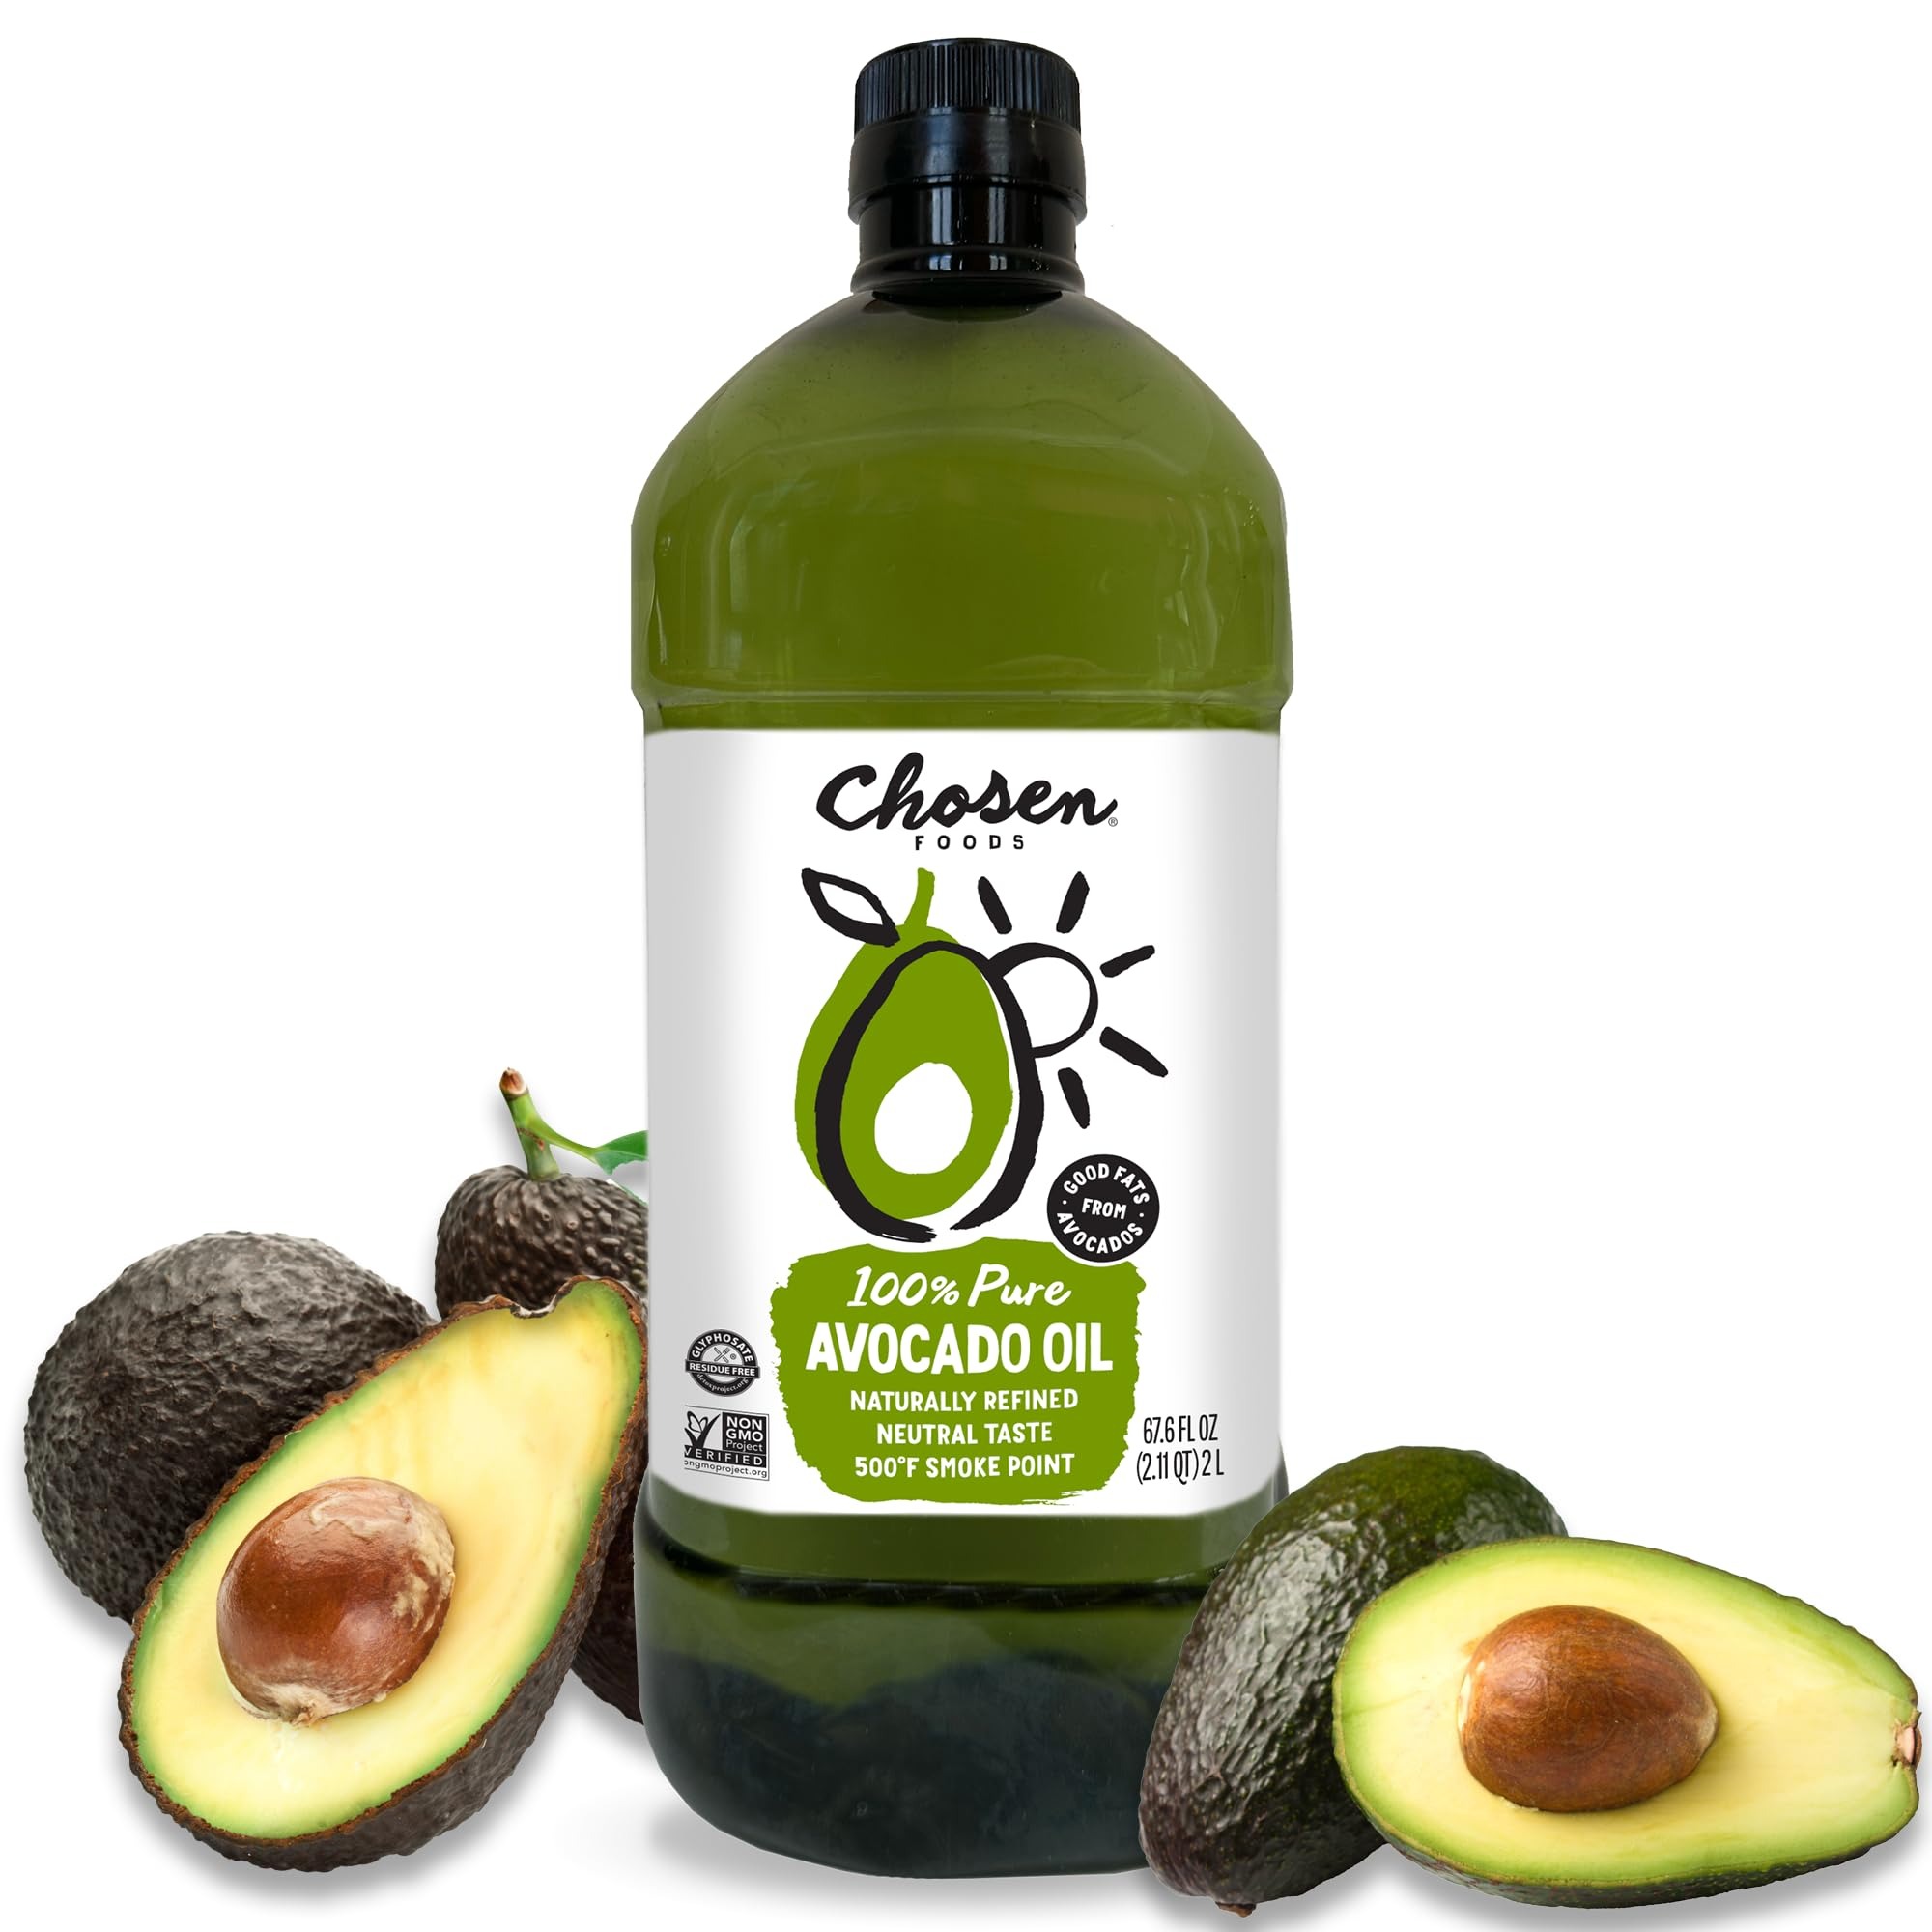
Item Name: Chosen Foods 100% Pure Avocado Oil, Keto and Paleo Diet Friendly, Kosher Oil for Baking, High-Heat Cooking, Frying, Homemade Sauces, Dressings and Marinades (2 liters)
Bullet Point 1: HEART-HEALTHY, ALL NATURAL, free of gluten, soy and canola oils, plant-based, and certified by the Non-GMO Project
Bullet Point 2: CHOSEN FOODS AVOCADO OIL is pure, delicious, and always made from naturally refined Hass avocados, ripened to perfection in the warm, sun-drenched groves of Central Mexico
Bullet Point 3: COASTAL CRAFTED FLAVOR made with purpose; We believe in sea, sunshine and simplicity! Try all of our avocado oil-based products inspired by the flavors and lifestyle of the Baja Med
Bullet Point 4: HEART-HEALTHY, ALL NATURAL, free of gluten, soy and canola oils, plant-based, and certified by the Non-GMO Project
Value: 66.56
Unit: Ounce

Price: 38.245